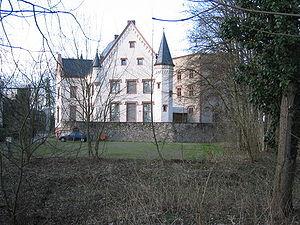
Le château de Heusenstamm ou château de Schönborn se trouve dans la ville hessoise de Heusenstamm, sur la rive gauche de la Bieber. Le château actuel comprend deux édifices l'un derrière l'autre. Il abrite aujourd'hui l’hôtel de ville.